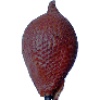
Label: Salak 1